Thalassodromeus

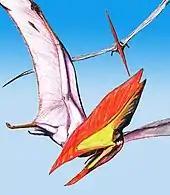
Life restoration of a "T. sethi" pair in flight

The palatal area at the tip of "T. sethi"s snout was a sharp ridge, similar to the keel seen on the upper surface of the mandibular symphysis where the two halves of the lower jaw connected. Small slit-like foramina (openings) on the lower side edges of the ridge indicate that it had a horny covering in life, similar to "Tupandactylus". The lower edge of the area was somewhat curved, which probably created a small gap when the jaws were closed. Further back, immediately in front of the nasoantorbital fenestra, the palatal ridge became a strong, blunt, convex keel. This convexity fit into the symphyseal shelf at the front end of the lower jaw, and they would have tightly interlocked when the jaws were closed. The palatal ridge ended in a strongly concave area unique to this species. The postpalatine fenestrae (openings behind the palatine bone) were oval and very small, differing from those of related species. The ectopterygoid (bone on the side of the palate) had large, plate-like sides, and was well-developed compared to related species. The supraoccipital bone, which formed the hindmost base of the cranial crest, had muscle scars at its upper end (probably corresponding to the attachment of neck muscles).